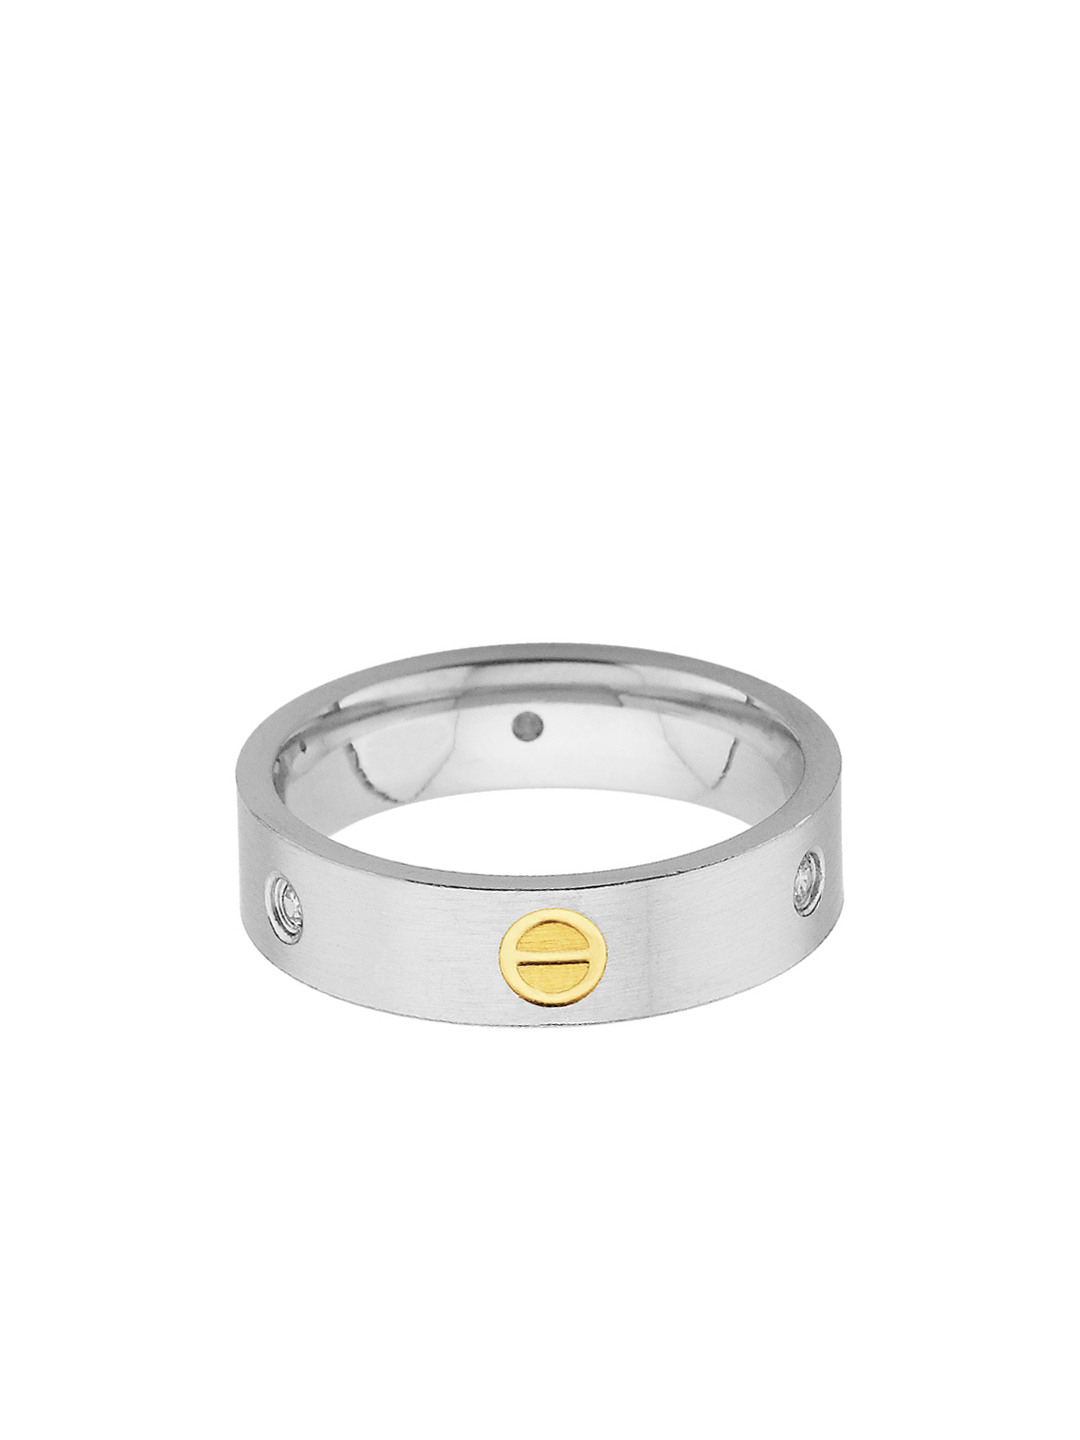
Revv Men Steel Ring
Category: Accessories / Jewellery / Ring
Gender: Men
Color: Steel
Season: Summer 2013
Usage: Casual